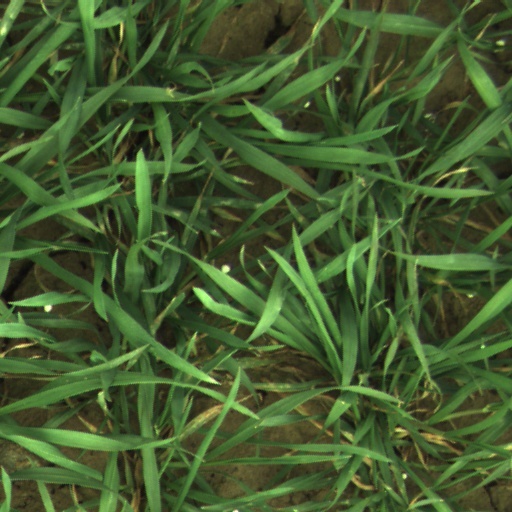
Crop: wheat